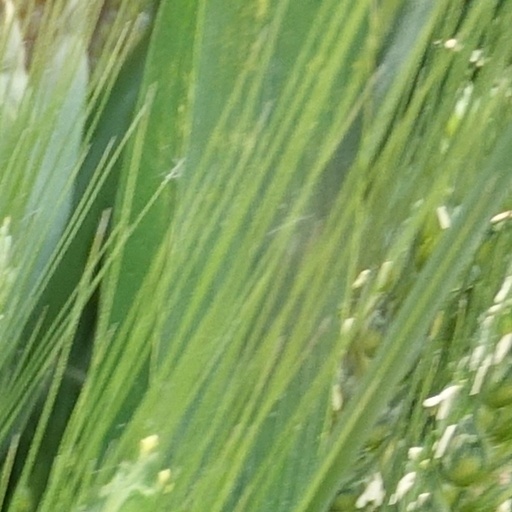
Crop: wheat